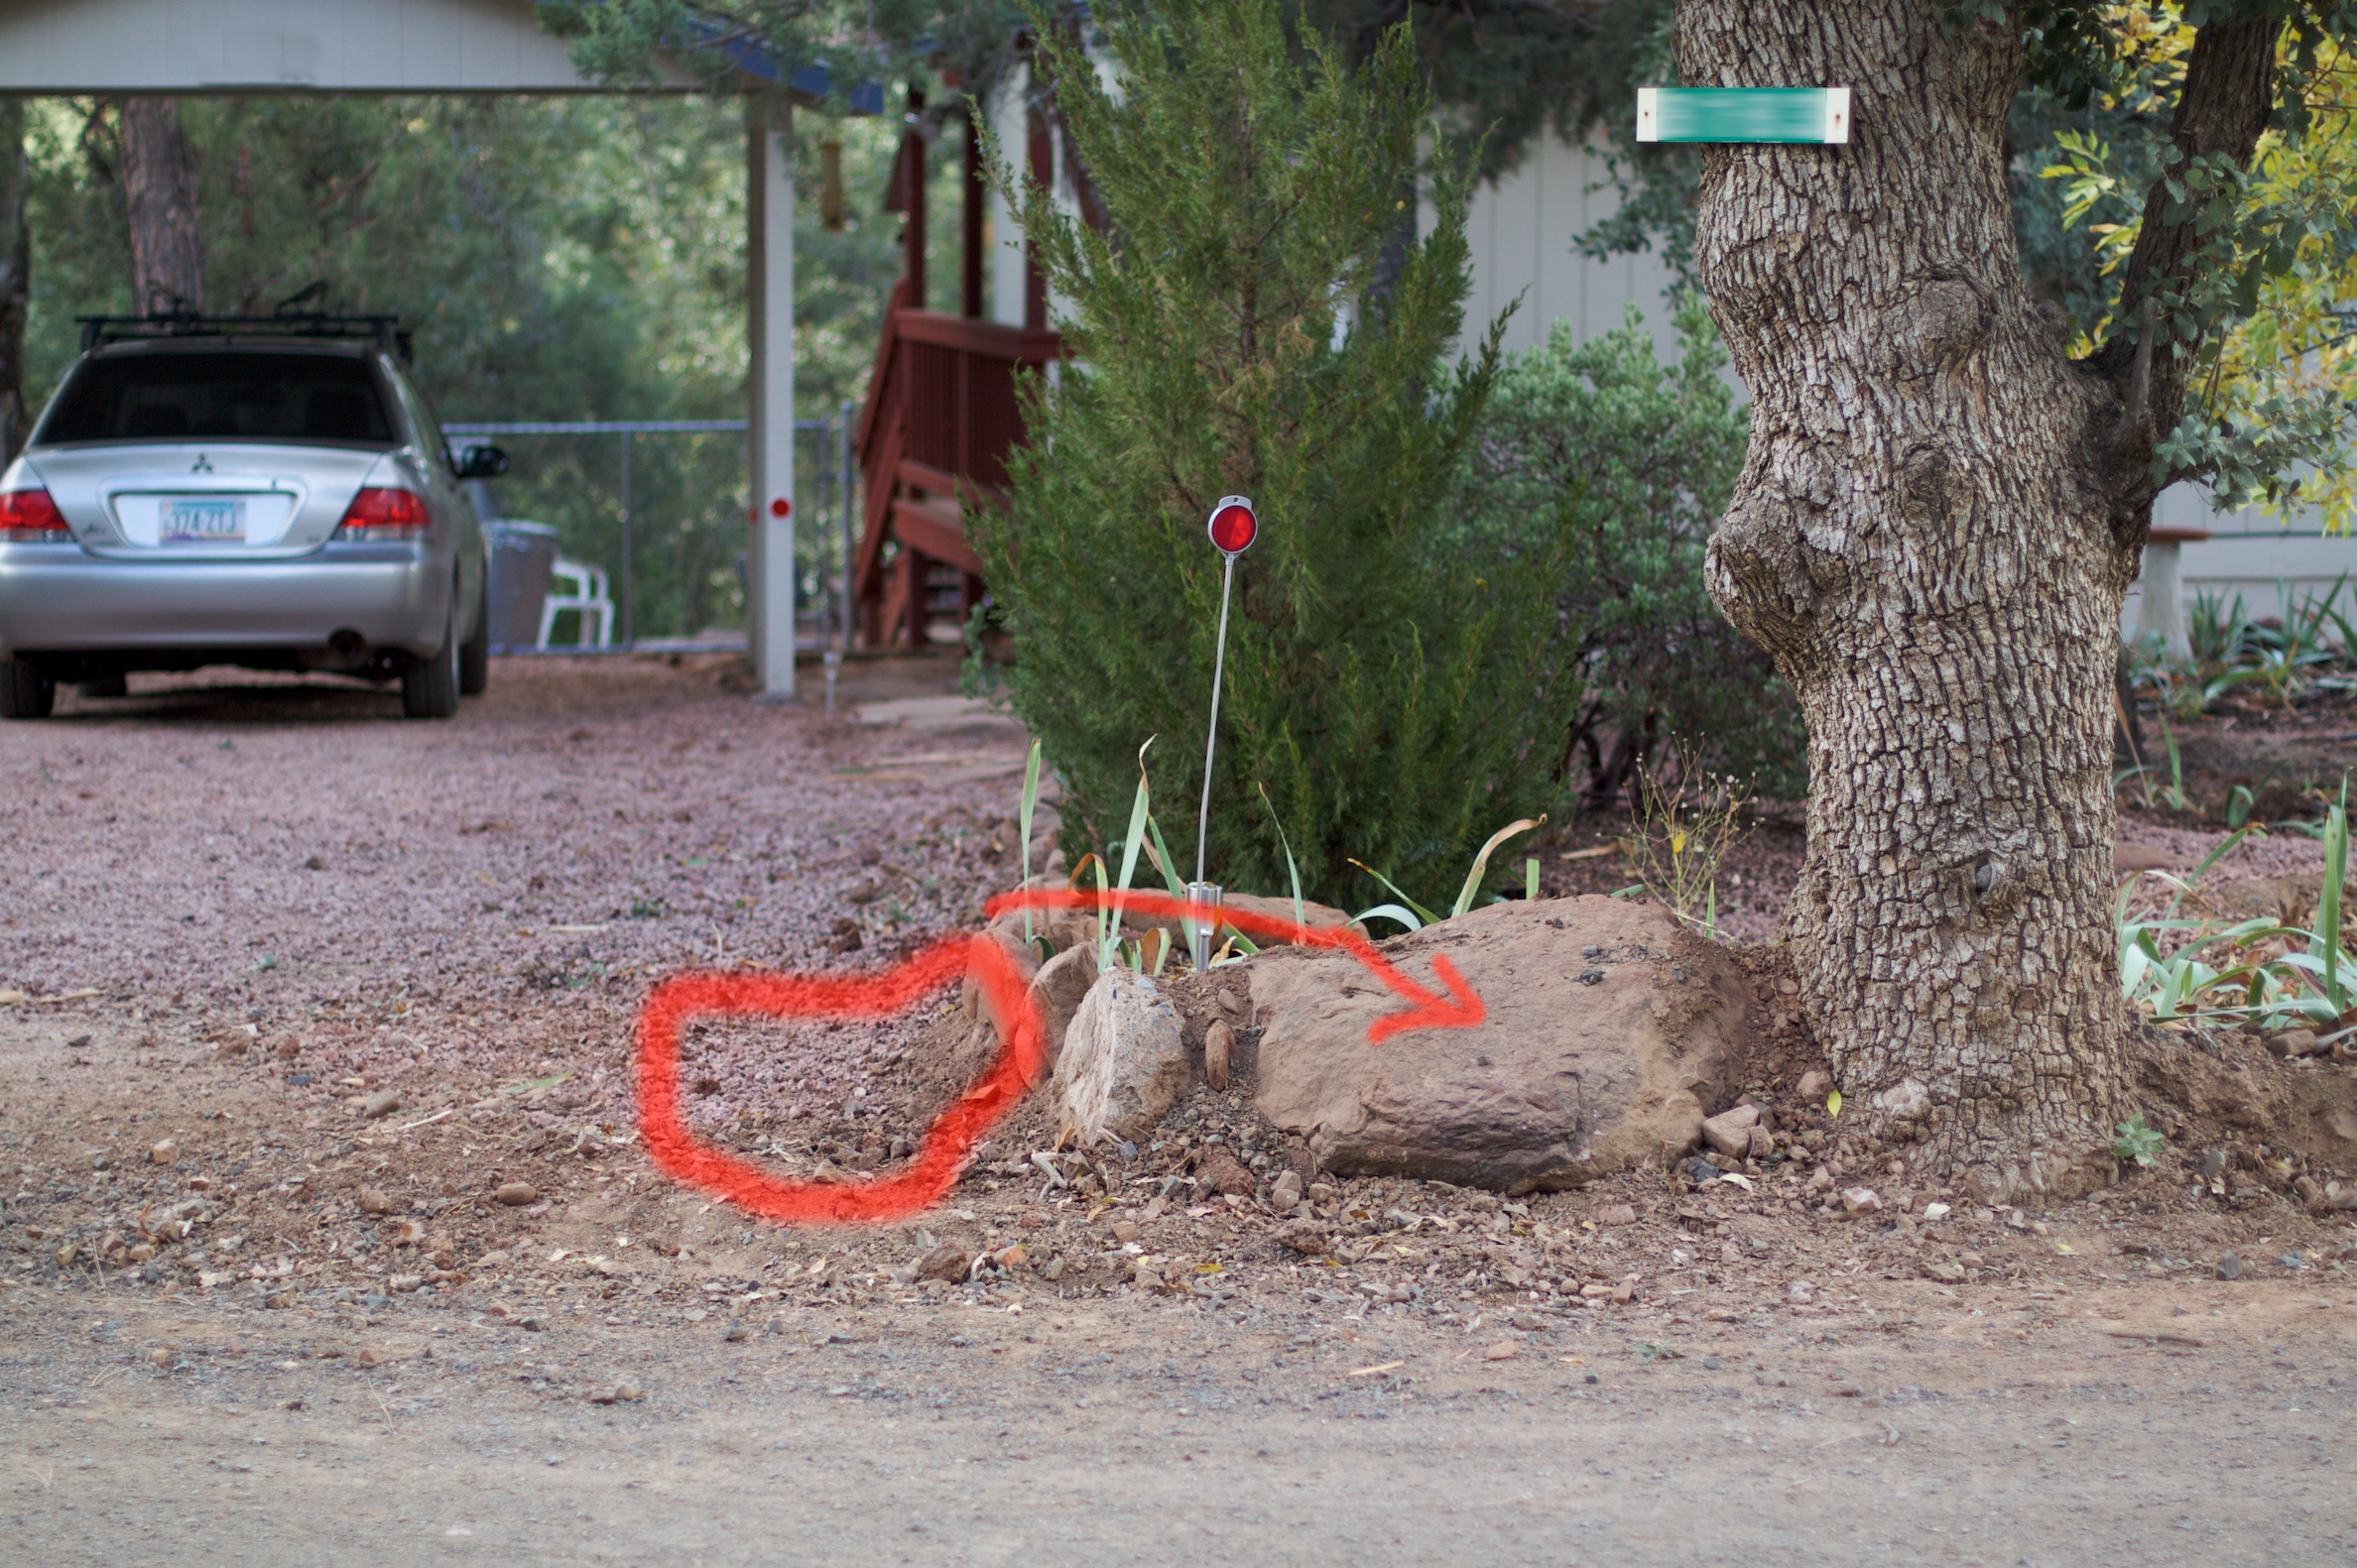
mud, soil, playground, yard, geological phenomenon